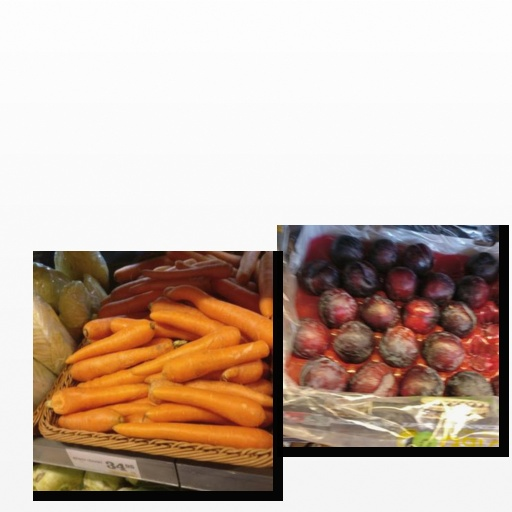
Food items: carrot, plum